Scarsdale, New York

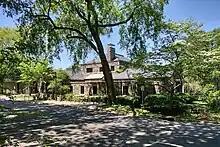
Scarsdale Public Library

The library is one of 38 public libraries in the Westchester Library System. The 25,000 square foot library building houses a collection of over 147,000 books and audiovisual materials. The library was renovated extensively, and after operating at a temporary location for several years, re-opened in 2021. Approximately 397,084 items are checked out of the library each year.